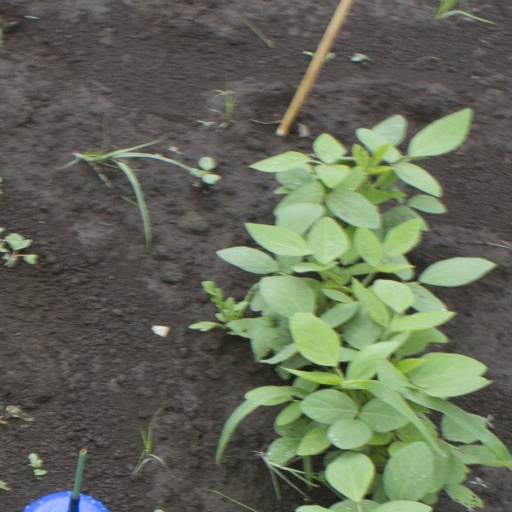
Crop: soybean